Flag of Nazi Germany

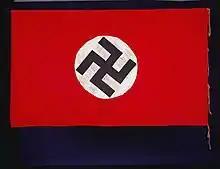
A flag from Nazi Germany found near the south bank of the Rapido River about west of Monte Cassino by J. McQuorkindale on the night of 17–18 February 1944. The swastika appears to be left-facing in this image.

On 15 September 1935, one year after the death of Reich President Paul von Hindenburg, the Nazi flag became the national flag and ensign of Germany. One reason for the change may have been the ""Bremen" incident" of 26 July 1935, in which a group of demonstrators in New York City boarded the ocean liner SS "Bremen", tore the Nazi Party flag from the jackstaff, and tossed it into the Hudson River. When the German ambassador protested, US officials responded that the swastika was not the German national flag (unlike the black-white-red tricolour) and therefore the perpetrators could not be criminally prosecuted and punished due to the absence of elements of crime, as the German national flag had not been harmed, but only a political party symbol. The new flag law, which had been issued as a part of the Nuremberg Laws, was announced at the annual party rally in Nuremberg in 1935, where Hermann Göring claimed the old black-white-red flag, while honoured, was the symbol of a bygone era and under threat of being used by "reactionaries". Until 15 September 1935, the use of the swastika flag was authorised in the centred version, providing for the off-centred version for use at sea only, but on 15 September 1935, the Swastika Flag and the Swastika Flag on Merchant Ships – elevated to the rank of the national flag and the civil ensign, respectively – were unified and were henceforth identical except for their reverse side – the regulations demanded the disk and swastika be "slightly" set off from the centre towards the flag pole. There was therefore some confusion after the war about this arrangement. Allied soldiers deemed the centred disk versions of the swastika flag to be "national flags", so a lot of publications later maintained, mistakenly, that the centred disk version was used until the end of World War II. In fact, the only centred disk versions of the flag used after 1935 were the party flags of the Nazi Party.